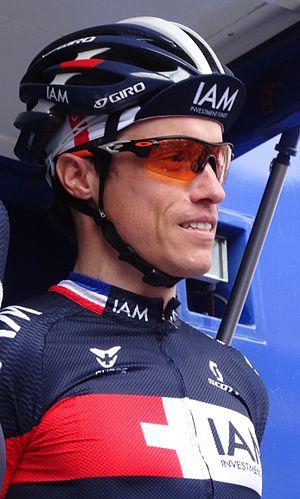
Reportage photographique réalisé le mercredi 7 mai 2014 au départ de la première étape de l'édition 2014 des Quatre jours de Dunkerque à Dunkerque, Nord, Nord-Pas-de-Calais, France. Depicted person&#58
La saison 2014 de l'équipe cycliste IAM est la deuxième de l'équipe dirigée par Serge Beucherie.